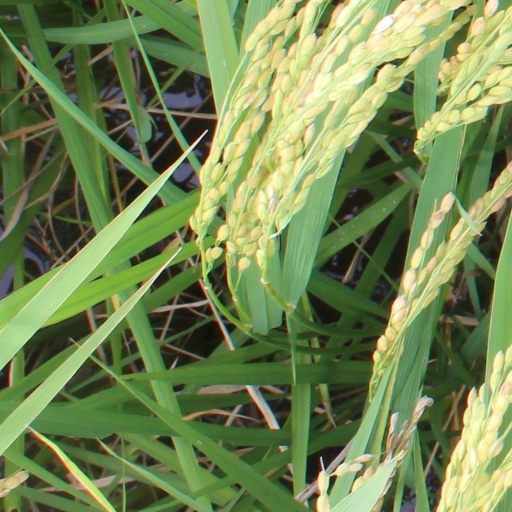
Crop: rice